Atlas Mountains

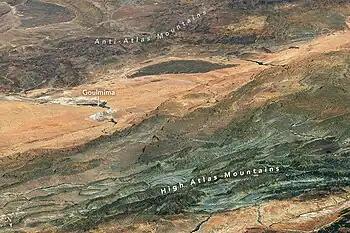

The Anti-Atlas extends from the Atlantic Ocean in the southwest of Morocco toward the northeast to the heights of Ouarzazate and further east to the city of Tafilalt (altogether a distance of approximately ). In the south it borders the Sahara. The easternmost point of the anti-Atlas is the Jbel Saghro range and its northern boundary is flanked by sections of the High Atlas range. It includes the Djebel Siroua, a massif of volcanic origin with the highest summit of the range at 3,304 m. The Jebel Bani is a much lower range running along the southern side of the Anti Atlas.